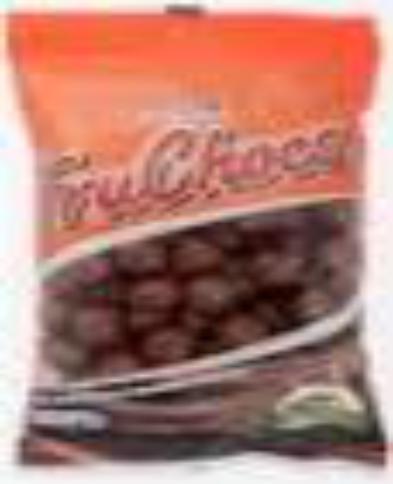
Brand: FruChocs
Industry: Food